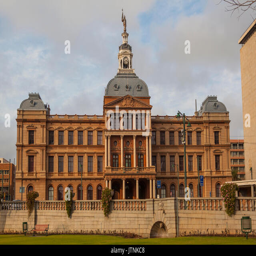
the imposing 19th century seat of government governed by military commander